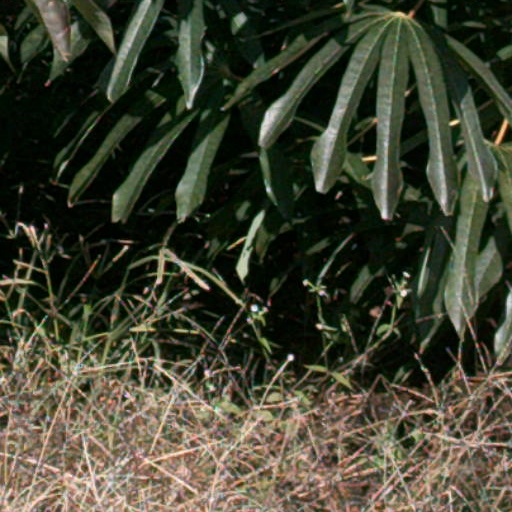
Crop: cassava